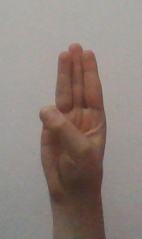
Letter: thaa